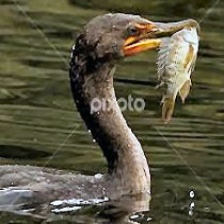
Species: DOUBLE BRESTED CORMARANT
Scientific name: PHALACROCORAX AURITUS